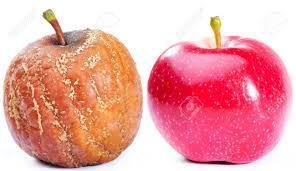
Label: apples